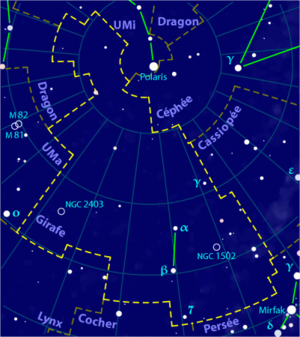
Carte pour la constellation Girafe Produite à l'aide du logiciel PP3
La liste des constellations astronomiques est présentée dans le tableau ci-dessous. Elles sont au nombre de 88 en 1930, d’après le travail d’Eugène Delporte ou de 89 si on se réfère au nombre actuel en fonction du site web de l’Union astronomique internationale. Parmi ce nombre de 89 constellations officielles, il est à noter que la constellation Navire Argo a été divisée en 3, ce qui ramènerait le nombre officiel de constellations complètes à 87 mais la constellation Serpens étant divisée par 2 parties, c'est la deuxième partie de Serpens qui est comptabilisée pour retomber sur 88.
La Girafe est une constellation assez étendue mais peu lumineuse de l'hémisphère nord.